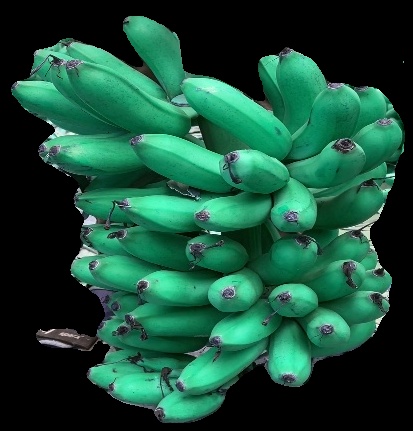
Variety: rasbale
Grade: grade1